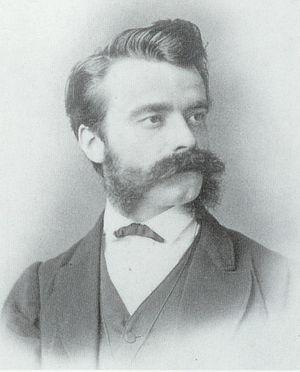
Robert Hartig, né Heinrich Julius Adolph Robert Hartig le 30 mai 1839 à Brunswick, mort le 9 octobre 1901 à Munich, est un mycologue et un scientifique forestier allemand.